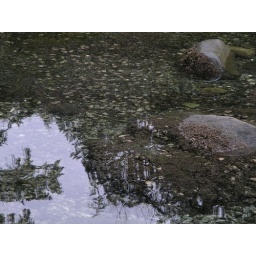
Literally thousands of oysters and clams right below the house on the beach